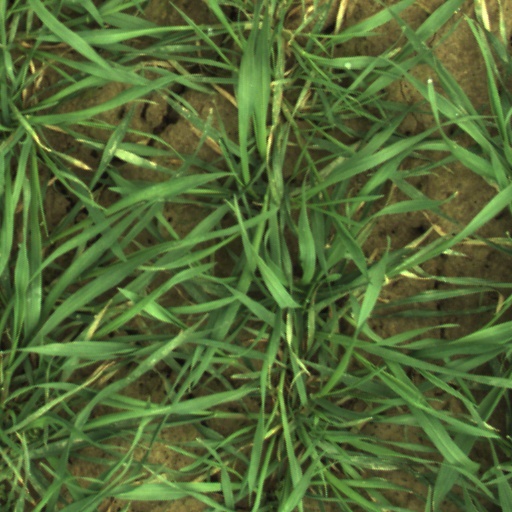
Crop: wheat